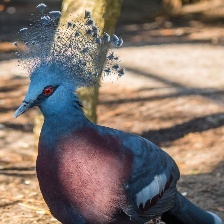
Species: VICTORIA CROWNED PIGEON
Scientific name: GOURA VICTORIA